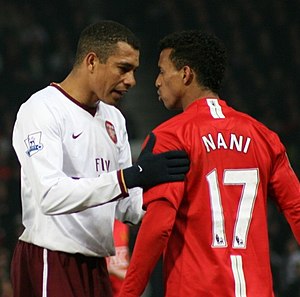
Nani / Karriere / Manchester United
Nani med Gilberto Silva
Luís Carlos Almeida da Cunha, bedre kendt som Nani, er en portugisisk fodboldspiller. Nani spiller primært som fløj eller angriber, og har siden sommeren 2018 været på kontrakt i den portugisiske klub Sporting CP. Han spiller desuden for portugisiske fodboldlandshold, hvor han under EM-slutrunden 2016 rundede 100 kampe.